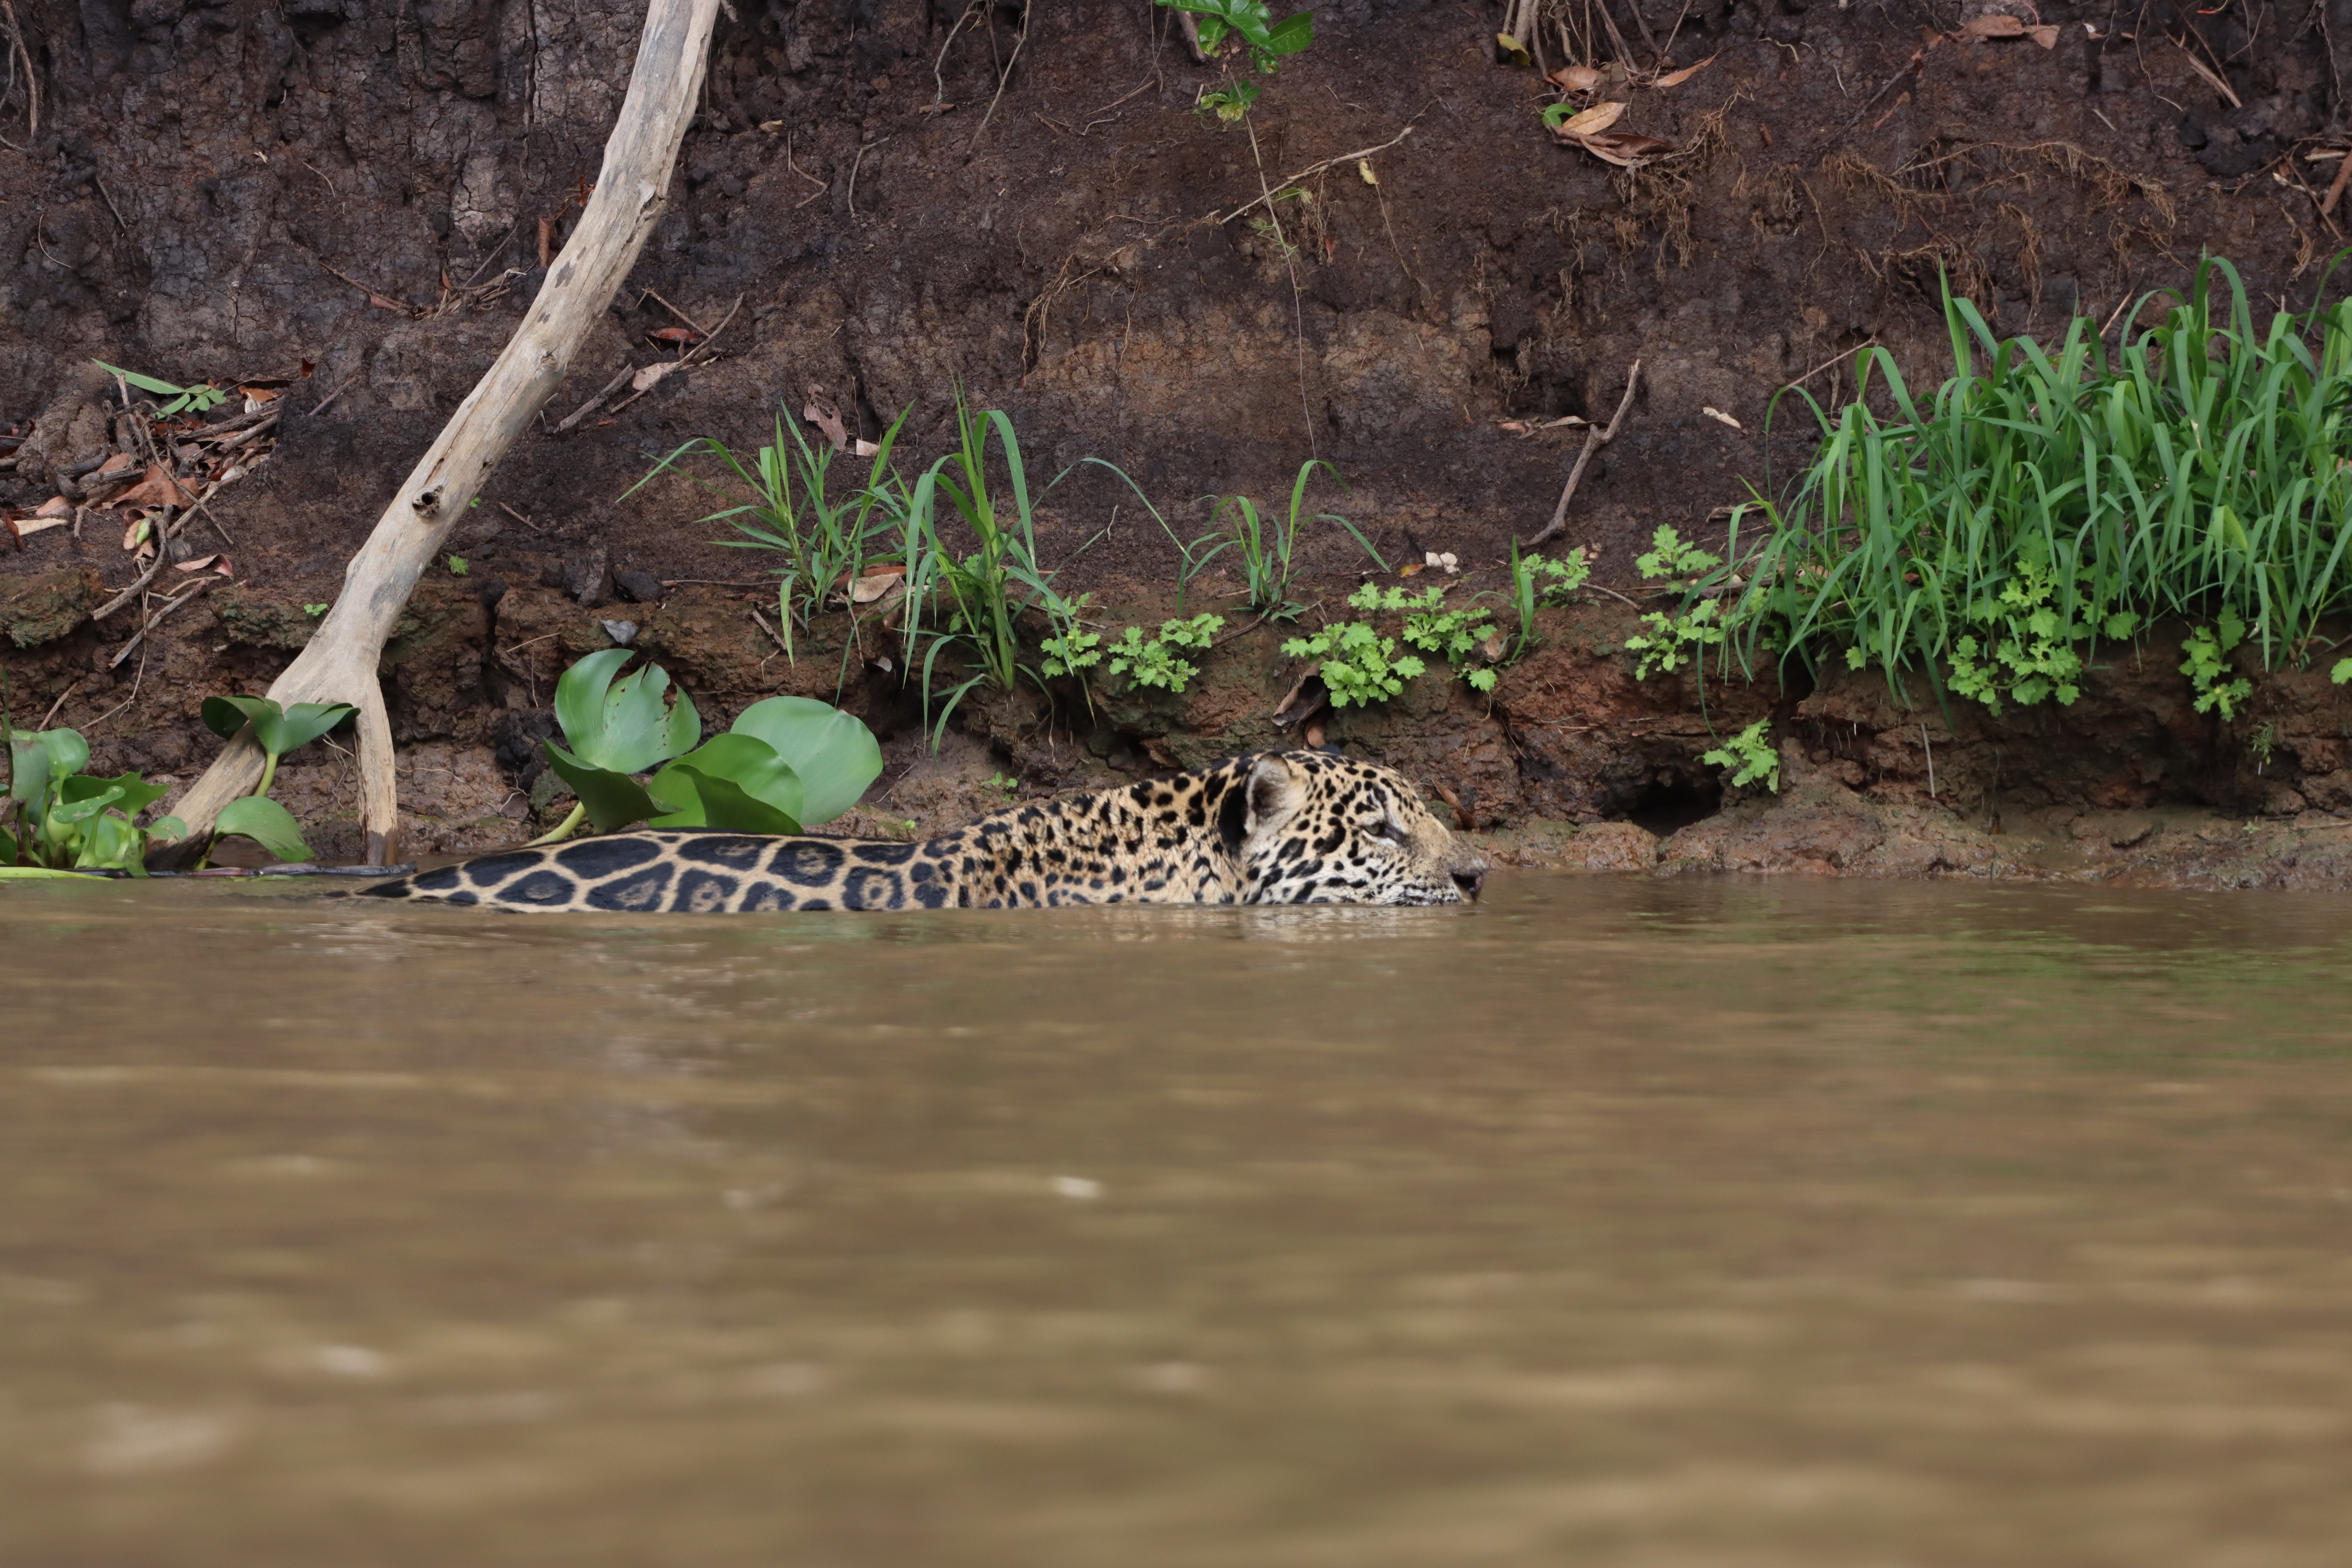
Jaguar: Ti